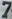
Number: 7